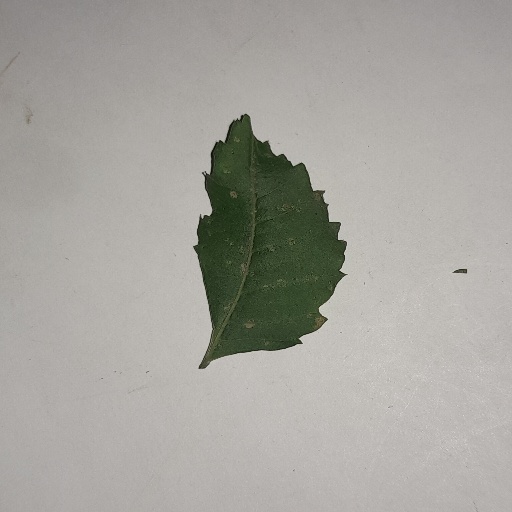
Species: Neem
Leaf condition: Powdery Mildew